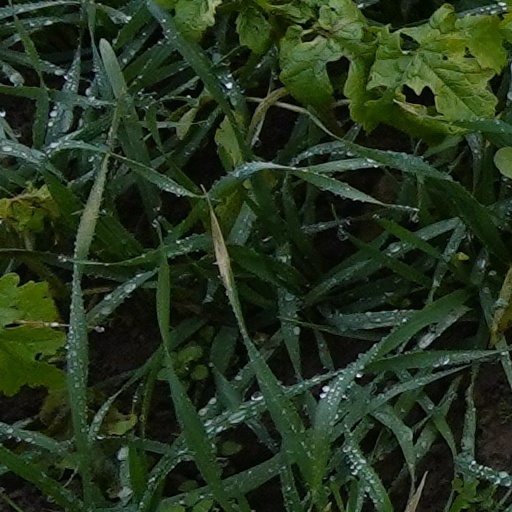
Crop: wheat